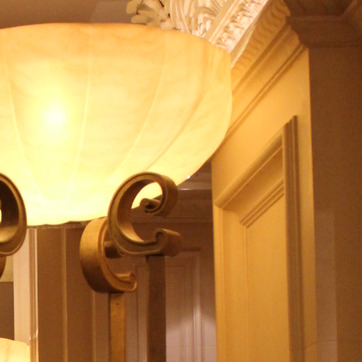
Material: glass